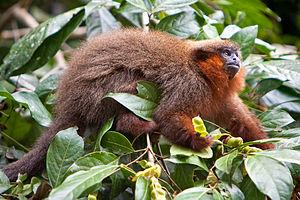
Les Callicebinae sont une sous-famille de Primates, de la famille des Pitheciidae, qui regroupe des petits singes du Nouveau Monde communément appelés des titis ou callicèbes. Ils vivent en Amérique du Sud, plus précisément au Brésil, Bolivie, Pérou, Colombie et au nord du Paraguay. La classification dans ce groupe de mammifères simiiformes a longtemps fait débat - Callicebus étant traditionnellement considéré comme l'unique genre non éteint - mais les derniers travaux optent pour une répartition des espèces actuelles en trois genres. De nouvelles espèces étant par ailleurs régulièrement découvertes, on peut aisément supposer qu'il en reste encore d'autres.
Le Titi roux ou Callicèbe roux est un mammifère appartenant à l'ordre des Primates et à la famille des Pitheciidae. Ce petit singe du Nouveau Monde.